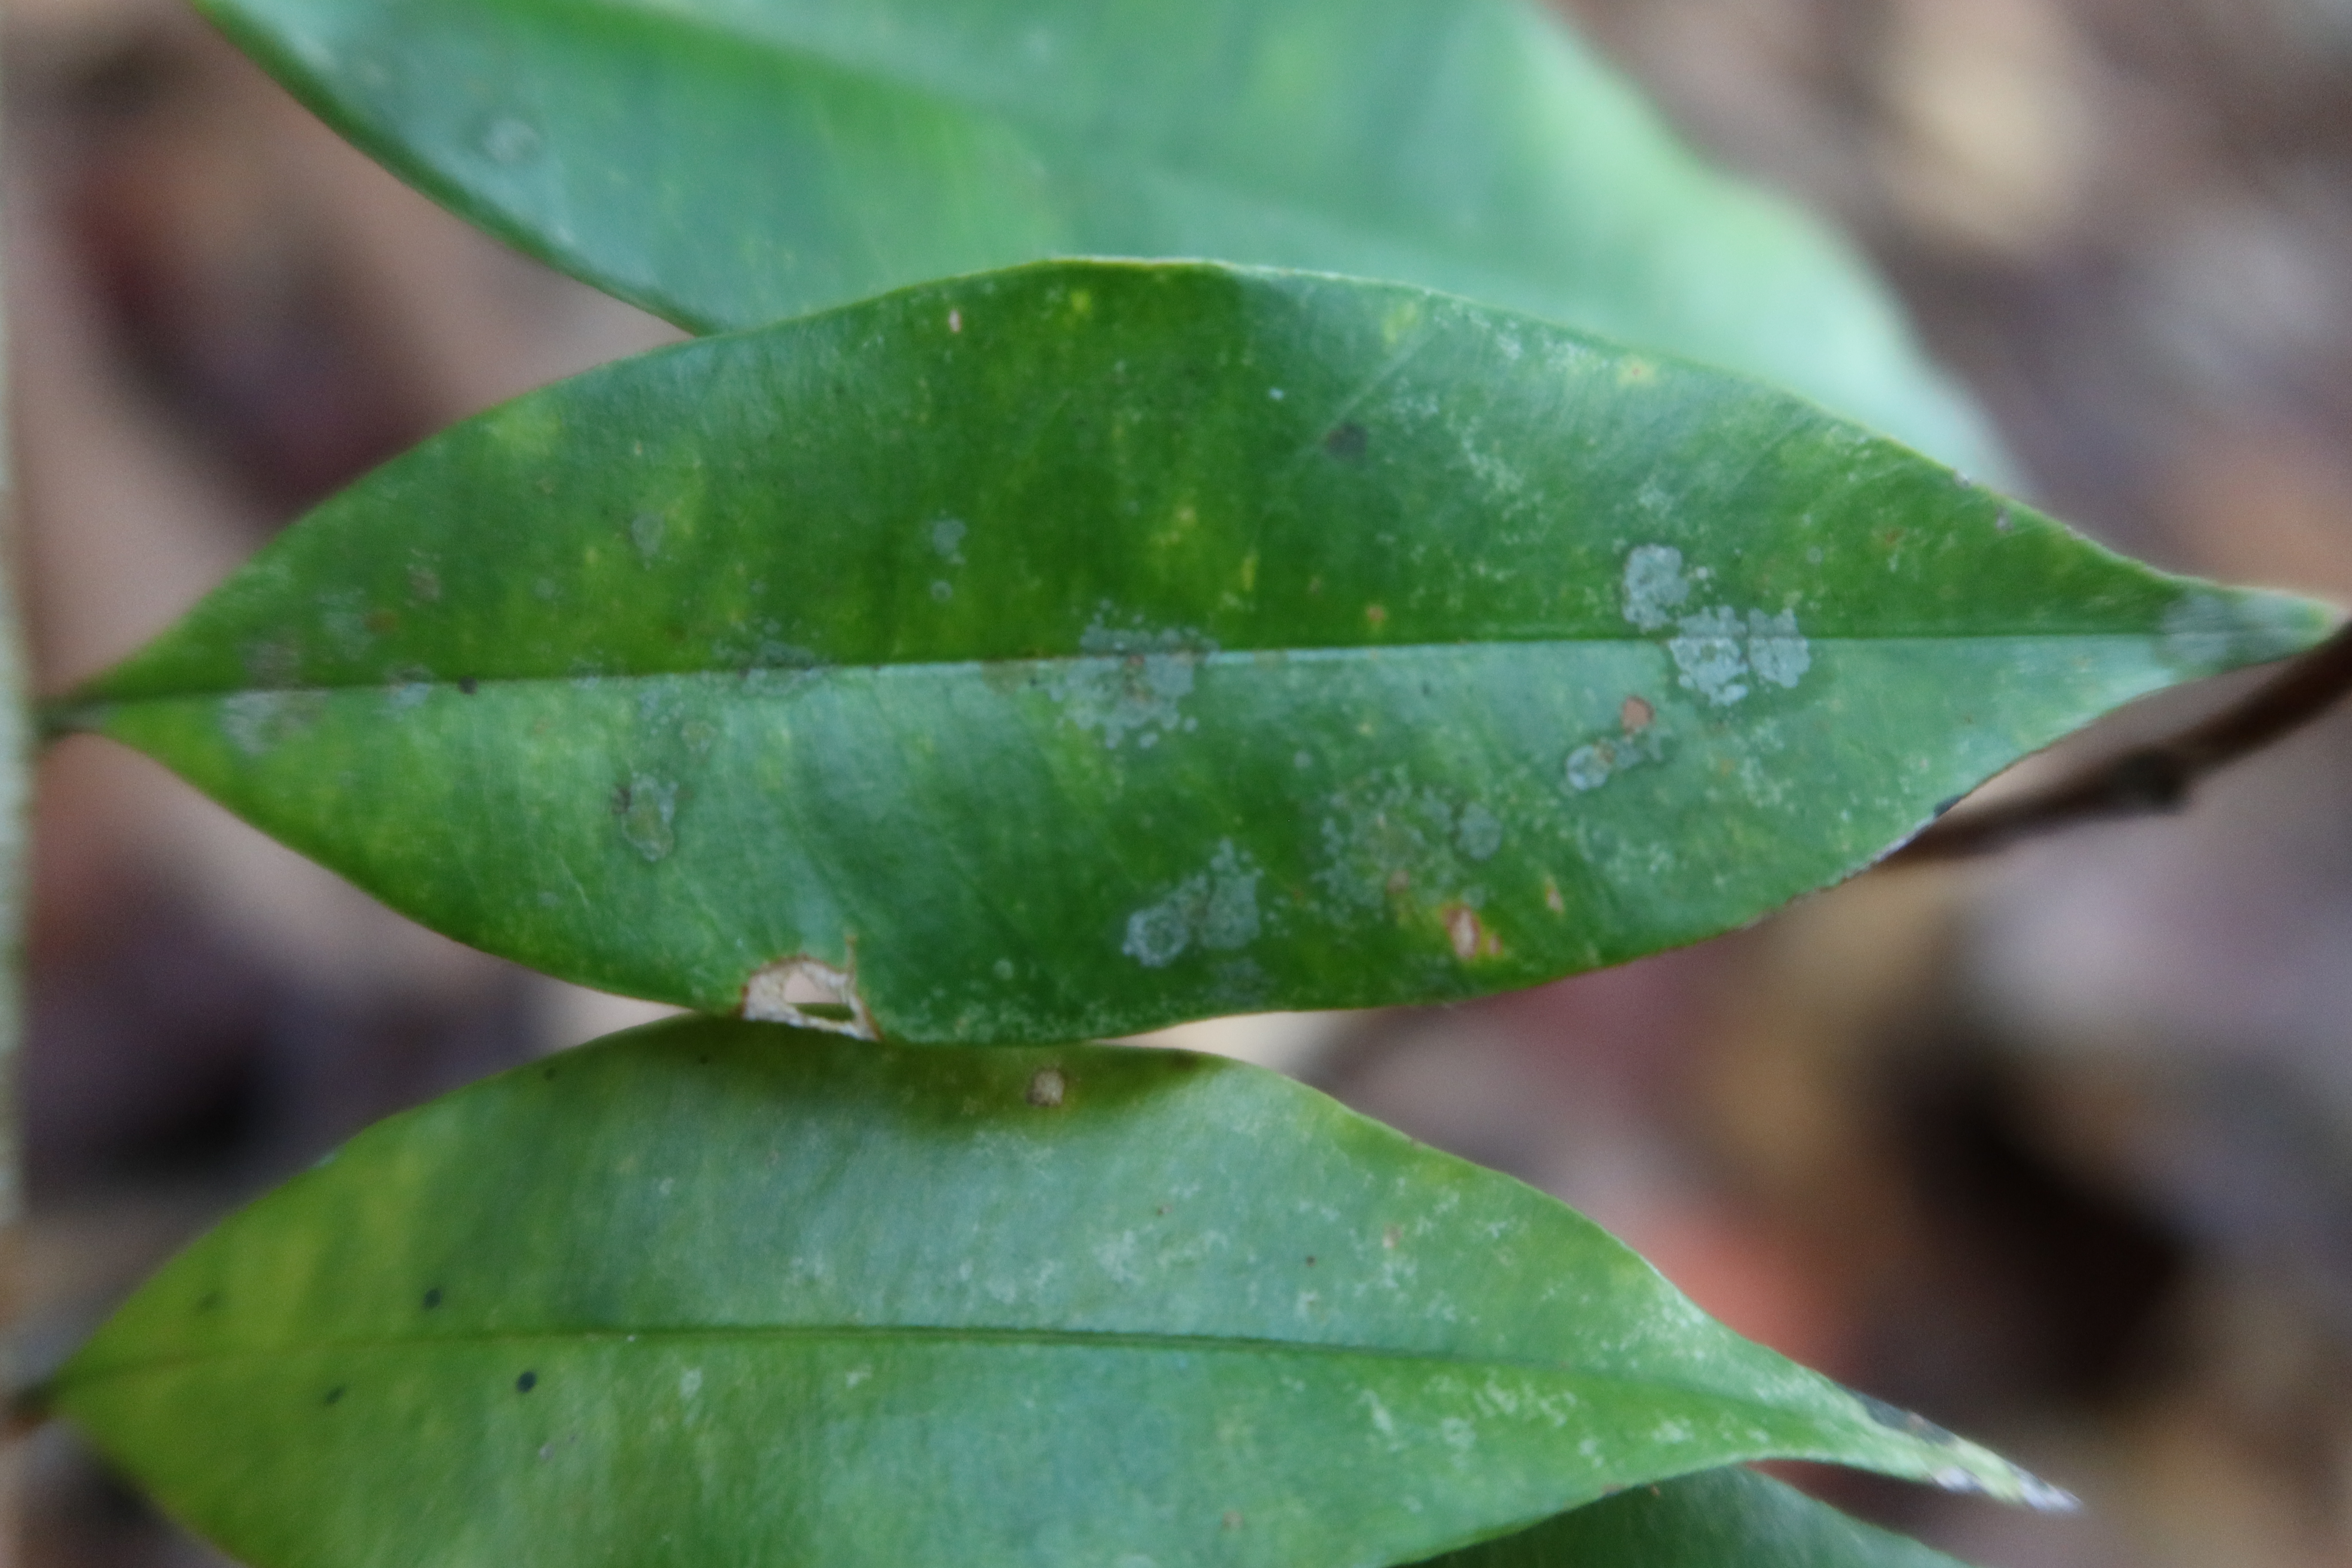
Label: Powdery mildew